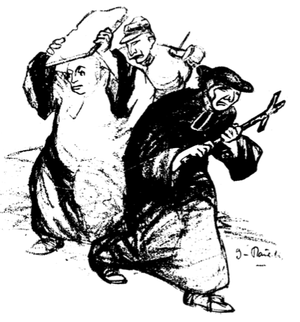
Henri Gauche dit René Chaughi, né le 7 février 1870 à Paris et décédé le 19 juillet 1926 à Élancourt, est un journaliste, écrivain et militant anarchiste français.